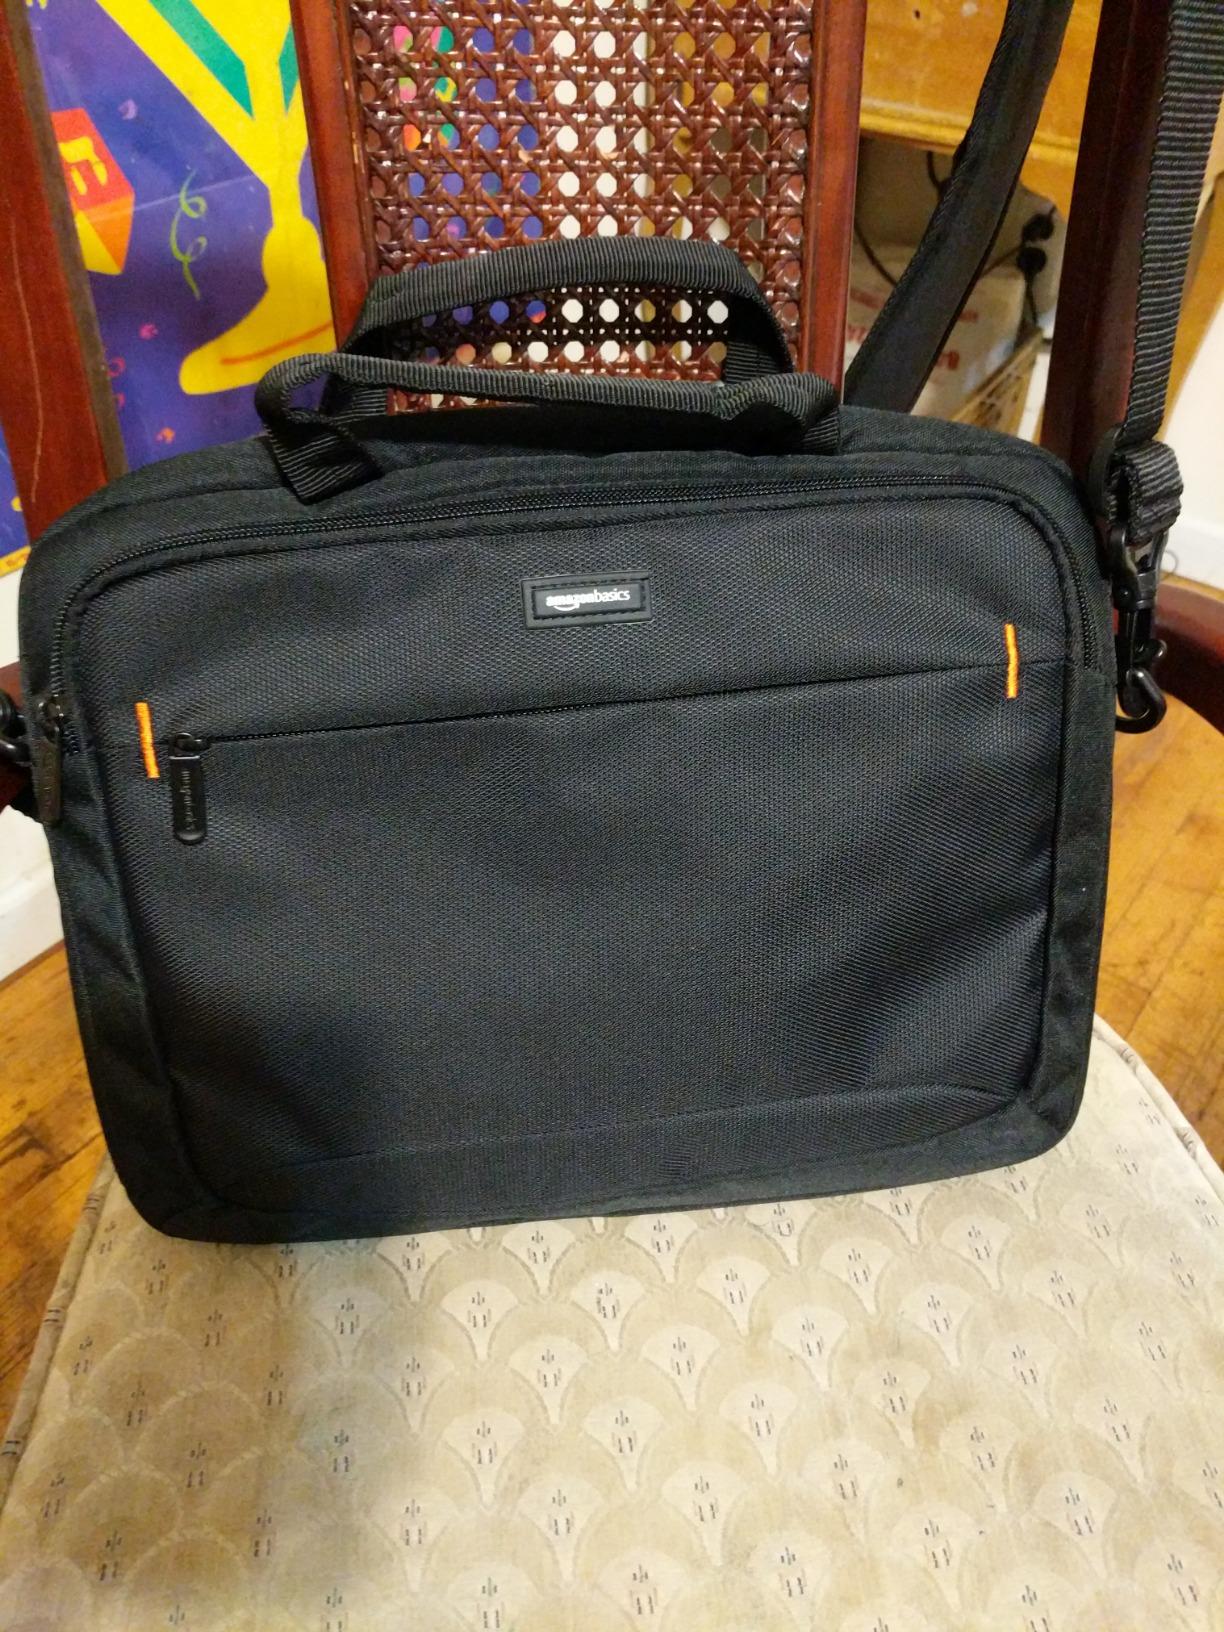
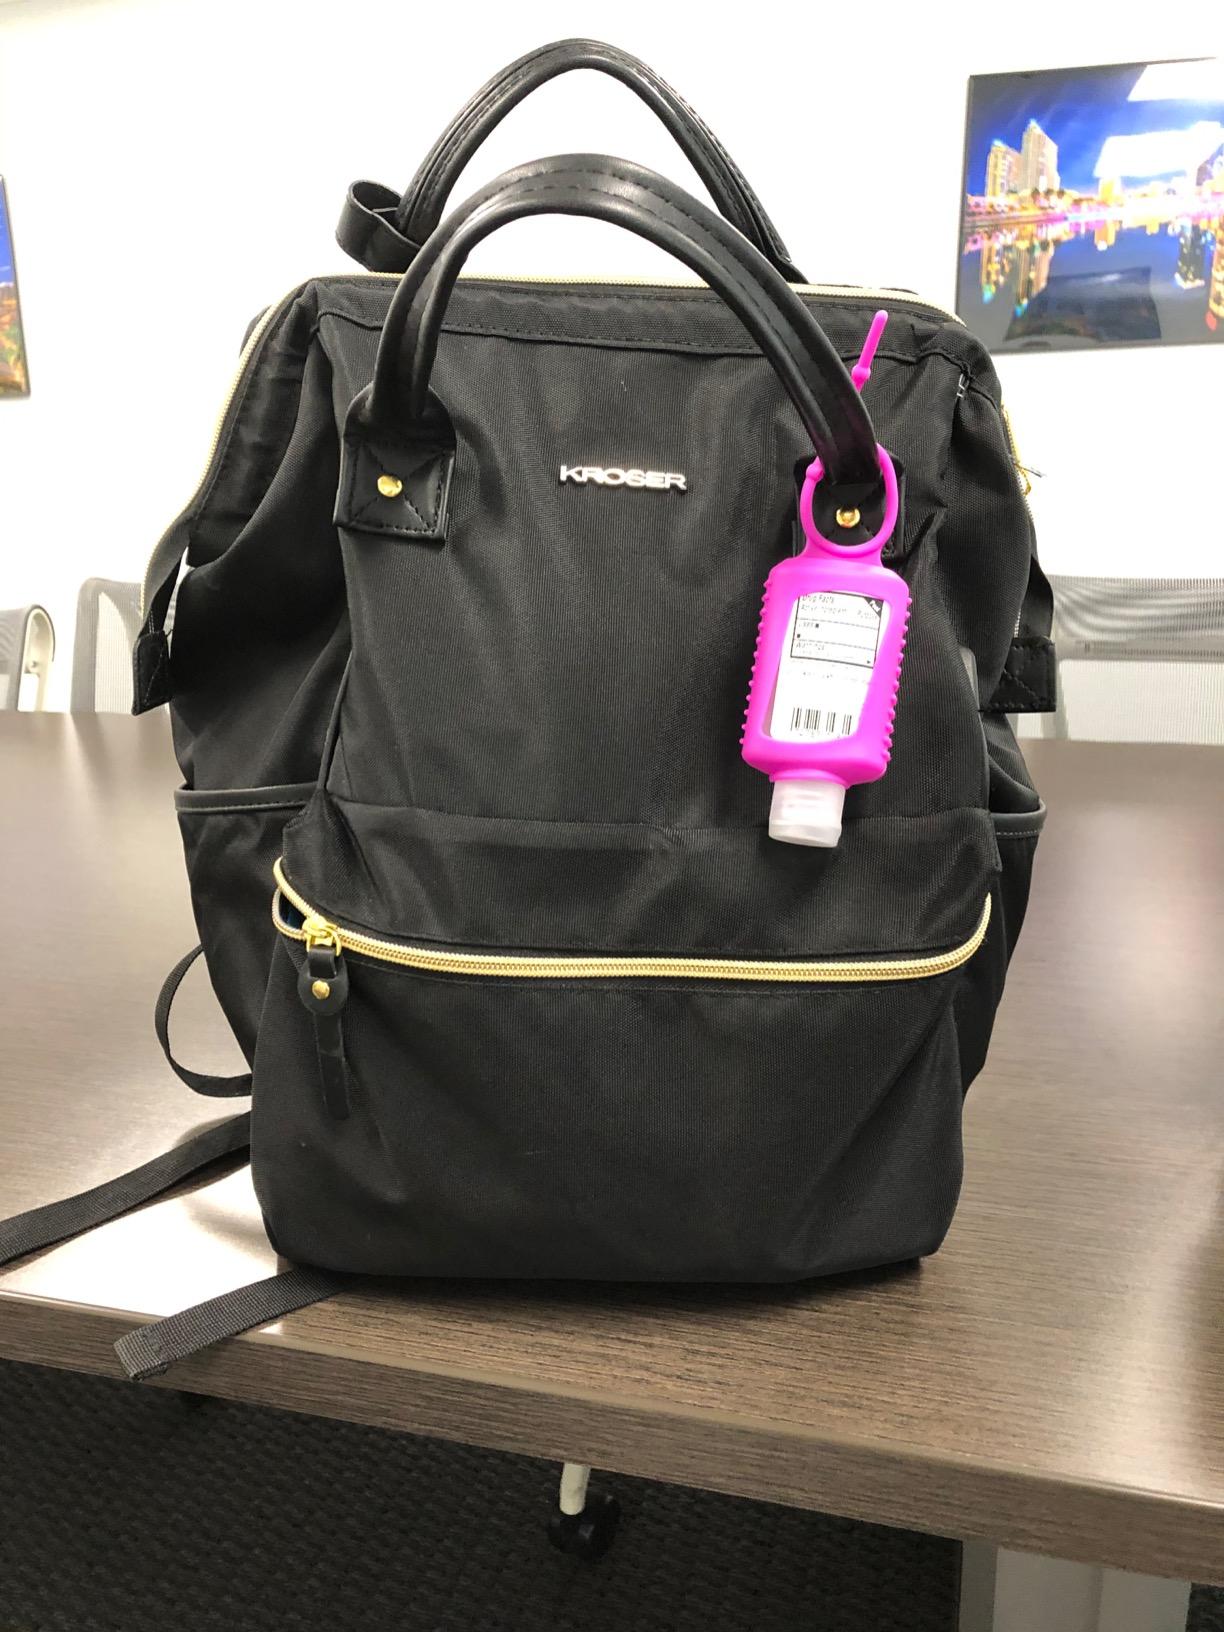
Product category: bag
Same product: no